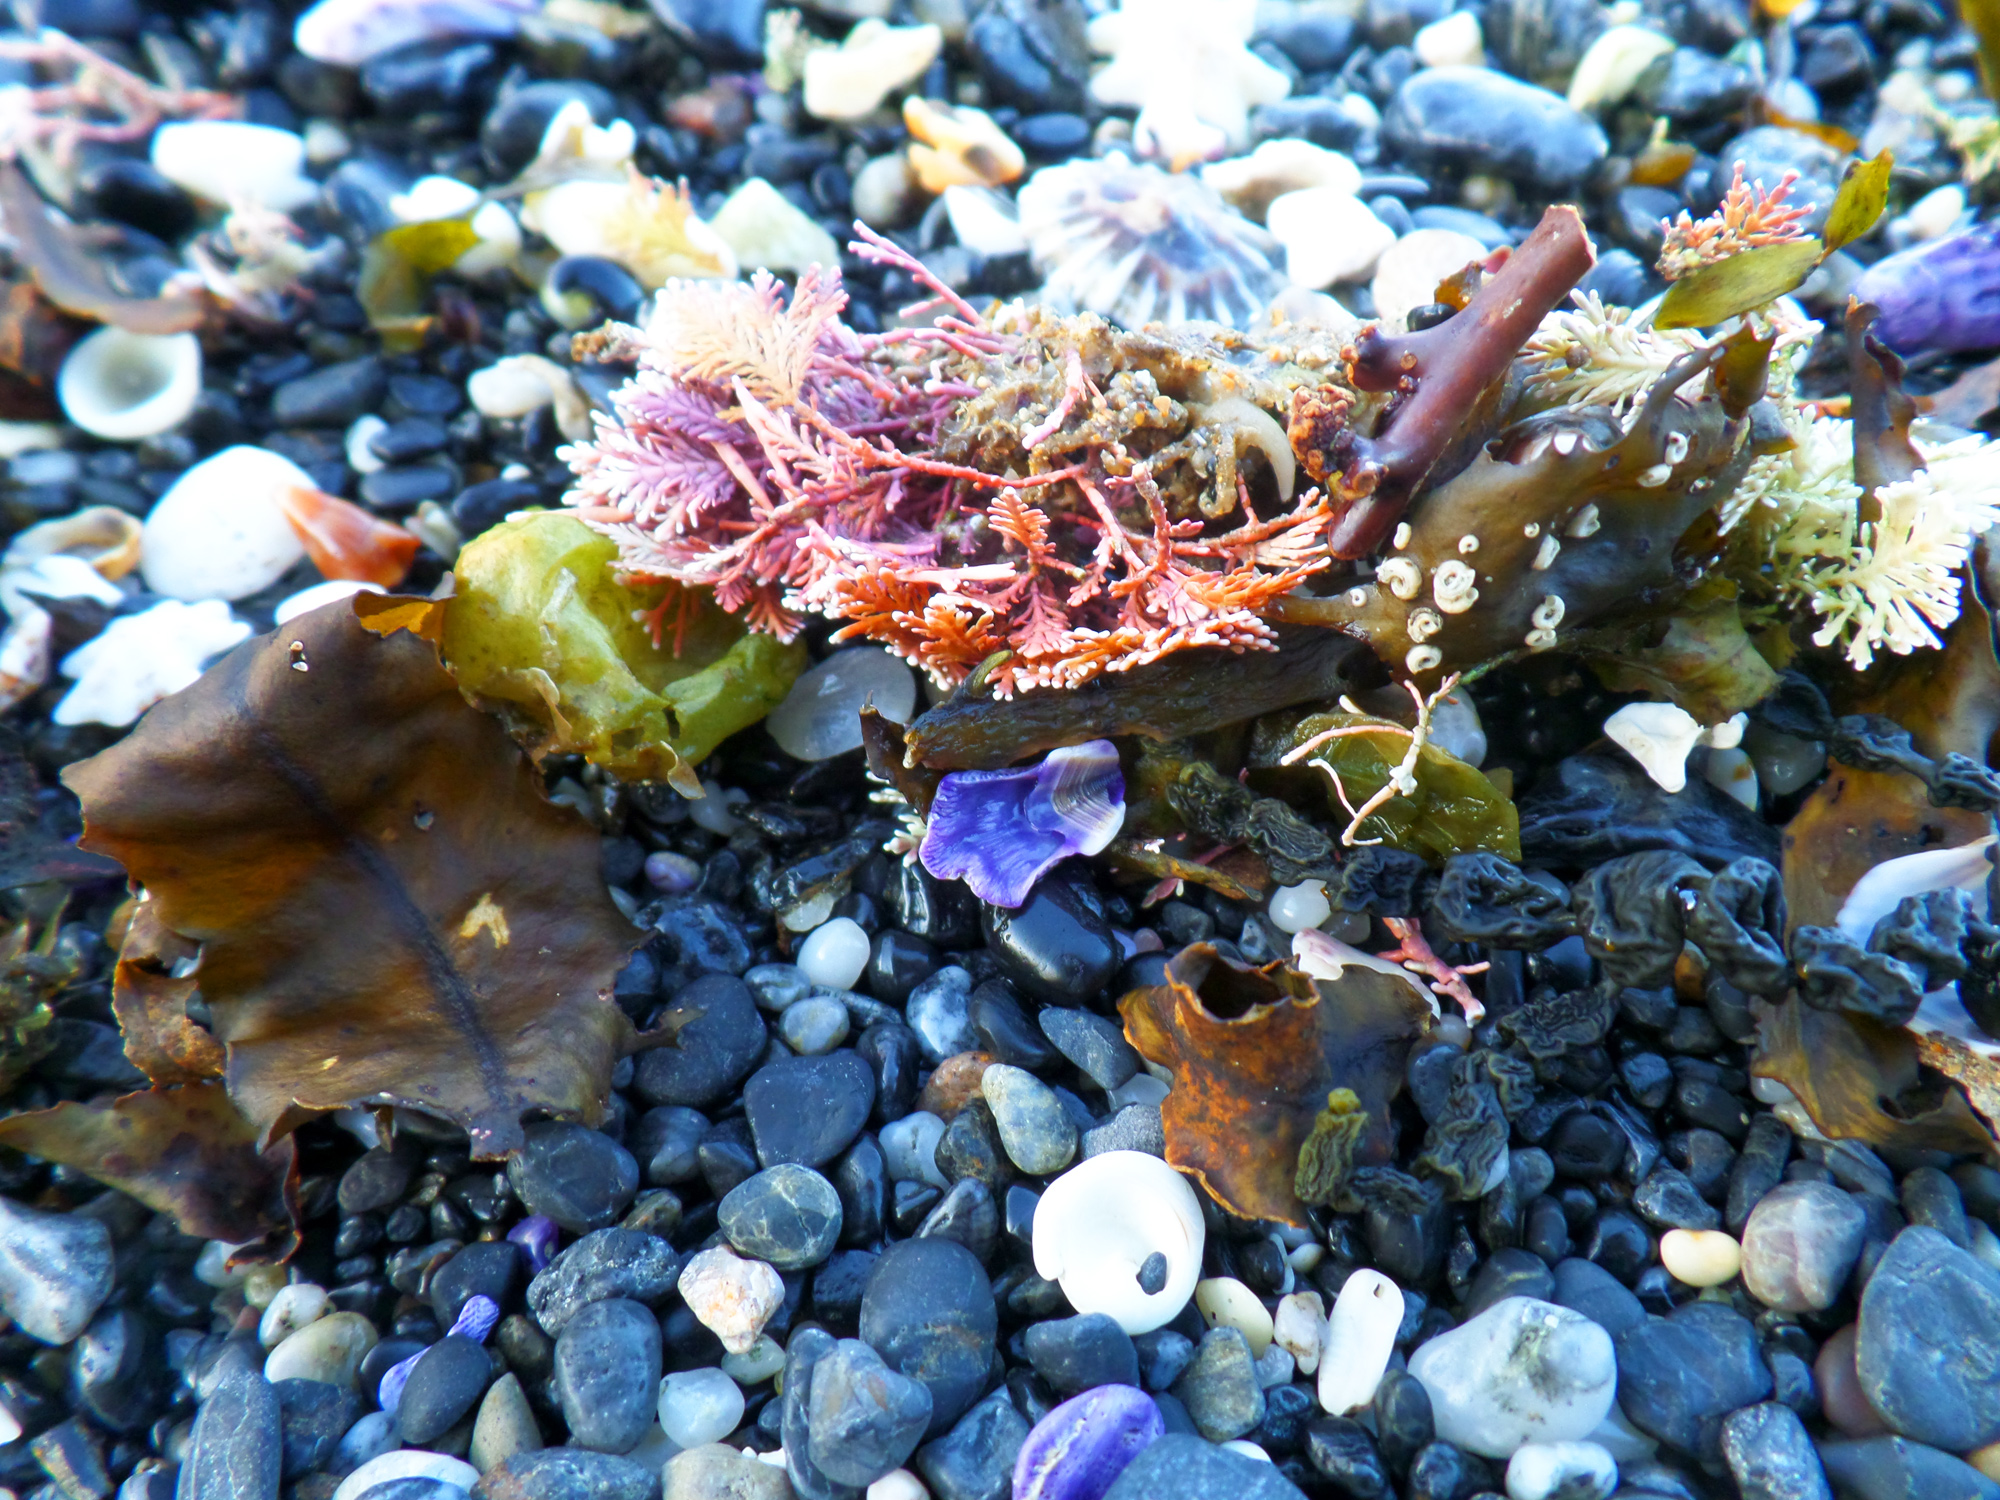
beach, nature, rock, plant, sunset, leaf, flower, biology, seaweed, autumn, flora, season, coral, coral reef, reef, australia, seashells, nsw, darkbeach, algae, waste, macro photography, tide pool, marine biology